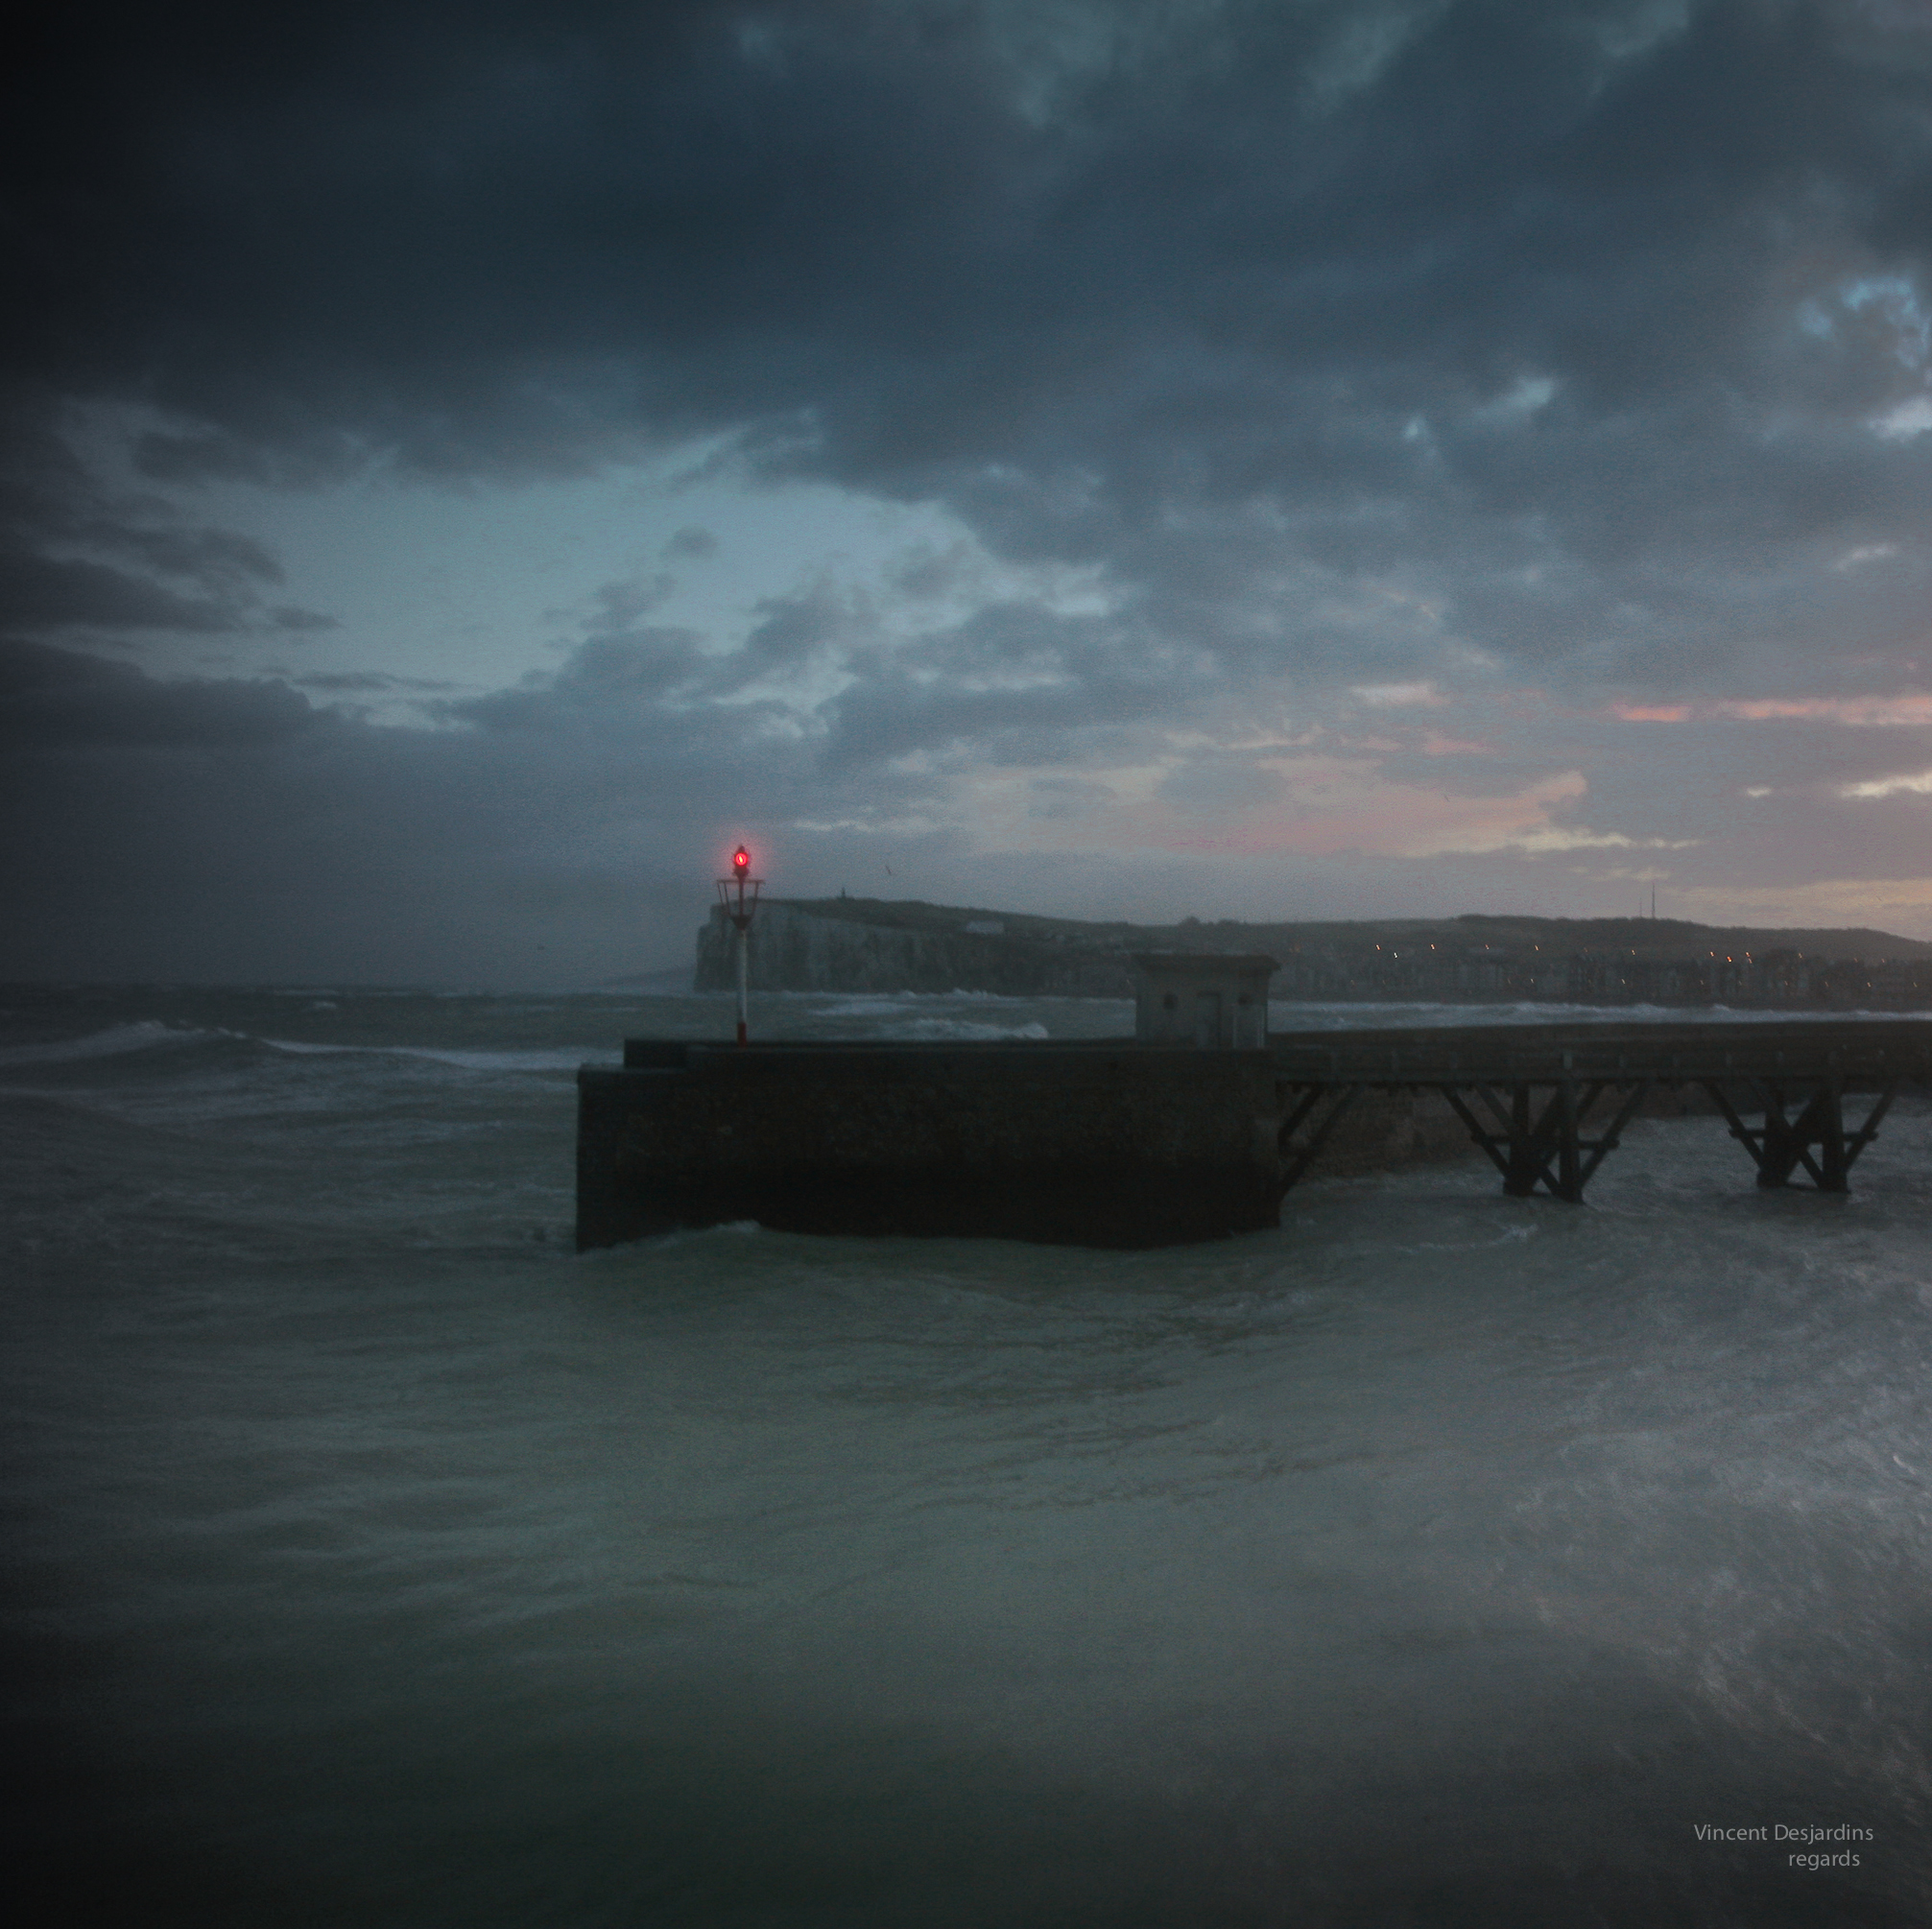
sea, coast, ocean, horizon, cloud, lighthouse, sunrise, sunset, morning, wave, dawn, pier, dusk, france, reflection, tower, weather, zee, mer, francia, mar, mare, meer, normandy, phare, cume, frankrijk, frankreich, normandie, vague, canon5d, rivage, morze, canonef24105mmf4lisusm, sj, hautenormandie, franca, leuchtturm, frankrike, meri, englishchannel, farraige, seinemaritime, merslesbains, manche, havet, havs, francie, fransa, francja, galet, jet e, letr port, flickaward, atmospheric phenomenon